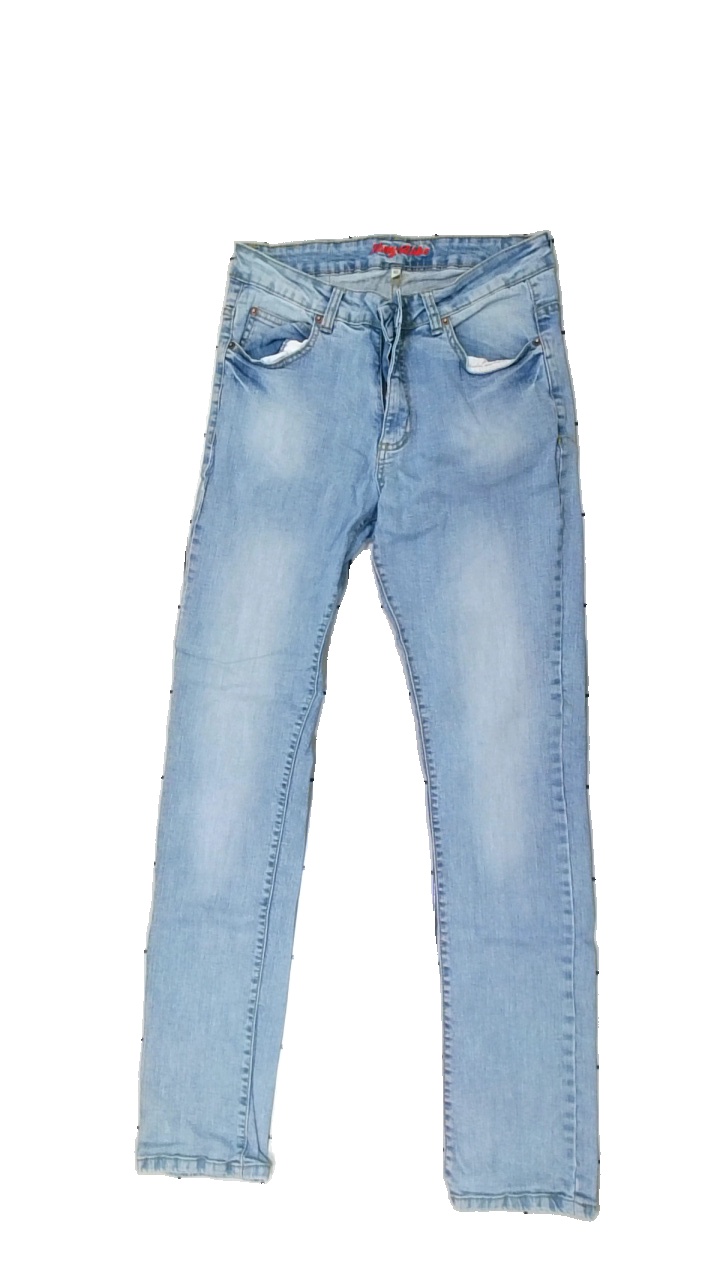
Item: Jeans (Ladies)
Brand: Honey B Blue
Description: blå jeans med liten fläck fram
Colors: Blue
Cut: Regular
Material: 100% cotton
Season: All
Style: Denim
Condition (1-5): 4
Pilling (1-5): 5
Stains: Minor
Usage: Reuse
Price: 50-100